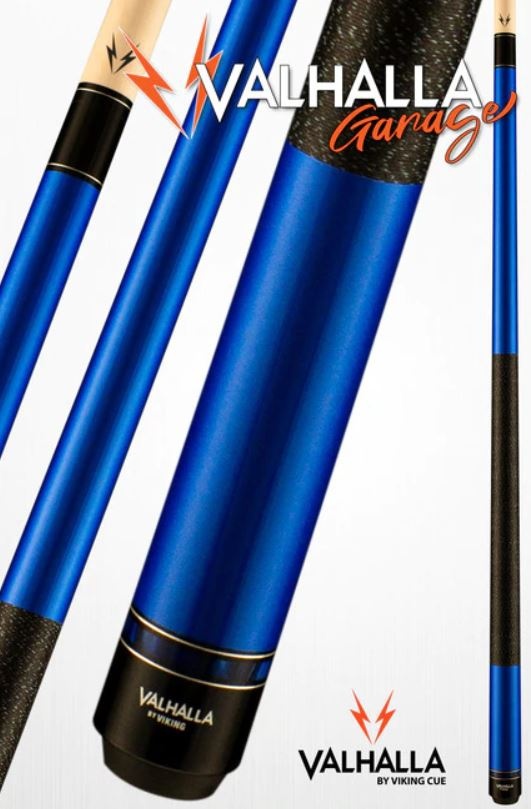
Valhalla VG024 58 in. Billiards Pool Cue Stick
Behold the Valhalla VG024 pool cue, a premium two-piece pool cue created by the engineers at Viking. Valhalla cues bring high-tech performance and killer style to a single, powerful tool. Features: Manufactured By Viking (Model VG024) Designed for Playing/Shotmaking Available Weights: 18 - 21 oz (Weight Adjustable) Valhalla Premium Tip (Medium) Manufacturer's Lifetime Warranty Cue Details: Cue Type: Playing/Shotmaking Sections: Two-Piece Grip/wrap: Linen Joint type: 5/16 x 18 Weight Adjustable Available weights: 18 - 21 oz Overall length: 58 Number of shafts: 1 Shaft name: Valhalla Hard Rock Maple Shaft material: Hard Rock Maple Shaft construction: Solid Shaft length: 29 in. Shaft diameter: 13 mm Shaft taper: Pro Taper Ferrule: White Composite Tip name: Valhalla Premium Tip layers: 1 Tip hardness: Medium Tip material: Leather Warranty: Manufacturer's Lifetime Warranty
Brand: Valhalla
Category: Sporting Goods > Indoor Games > Billiards > Billiard Cues & Bridges